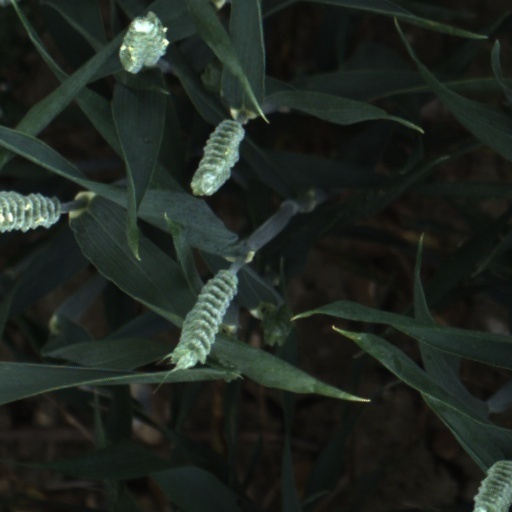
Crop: wheat